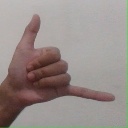
अक्षर: द